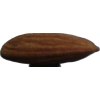
Label: Almonds 1